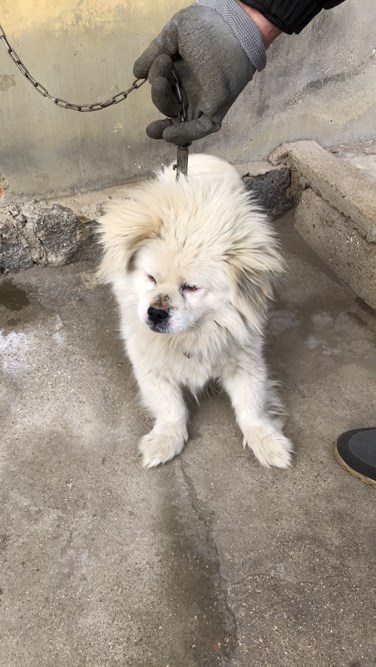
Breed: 3336-n000121-chinese_rural_dog